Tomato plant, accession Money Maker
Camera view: bottom (45 deg); turntable rotation: 330 degrees
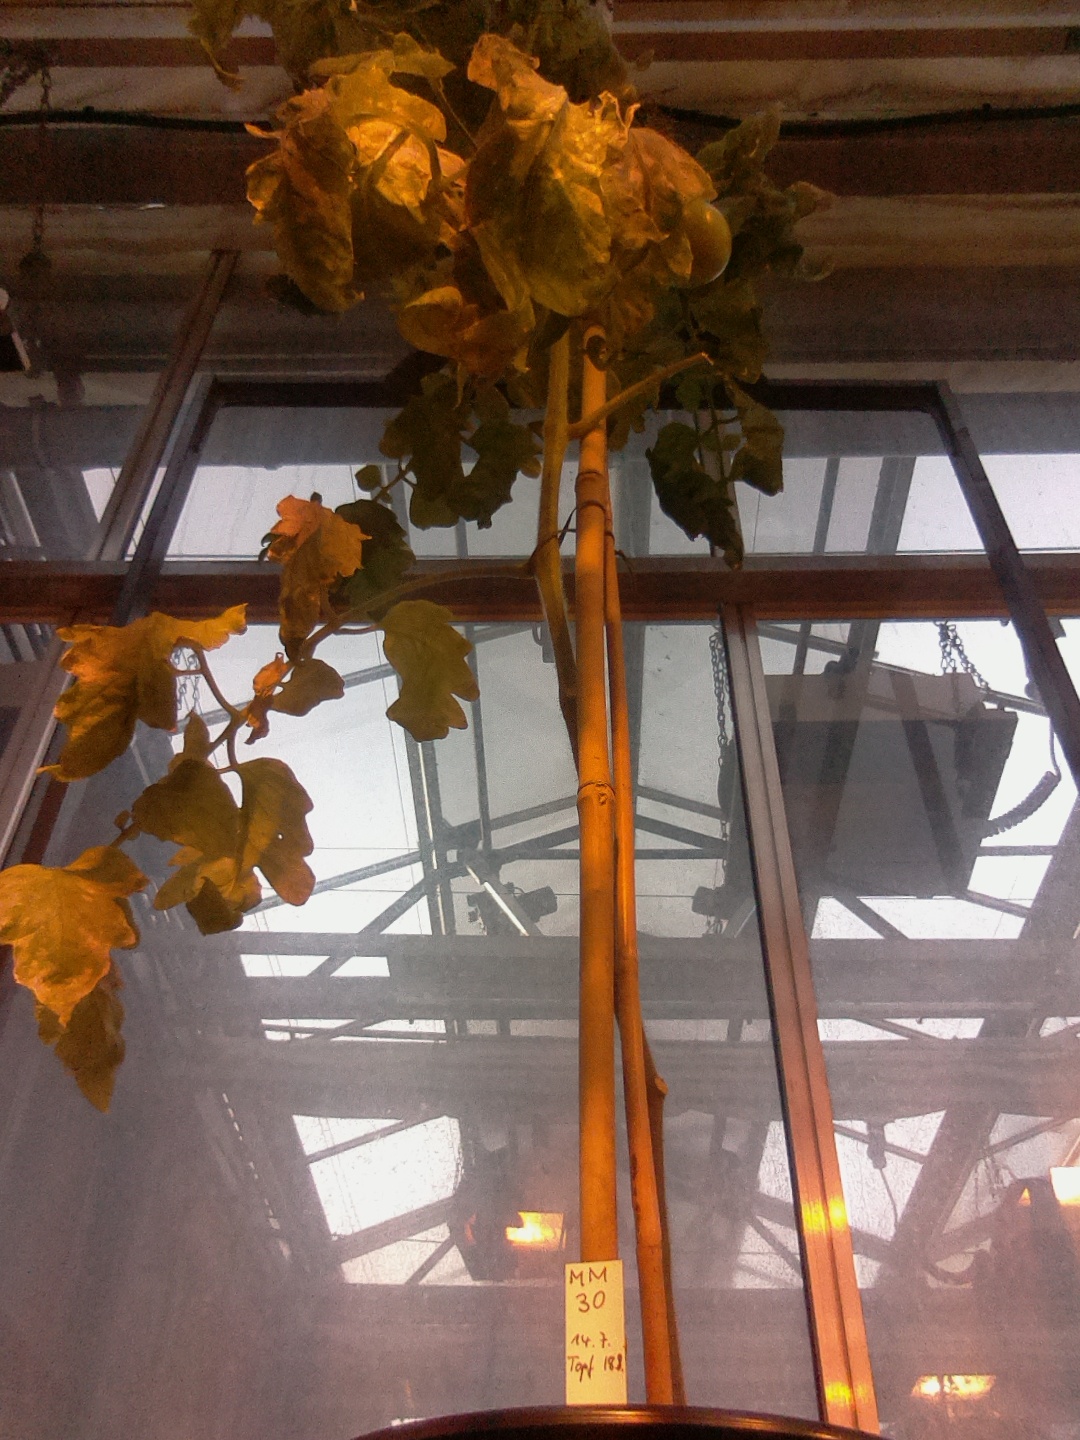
BBCH growth stage 79: 90% -100% of final fruit size